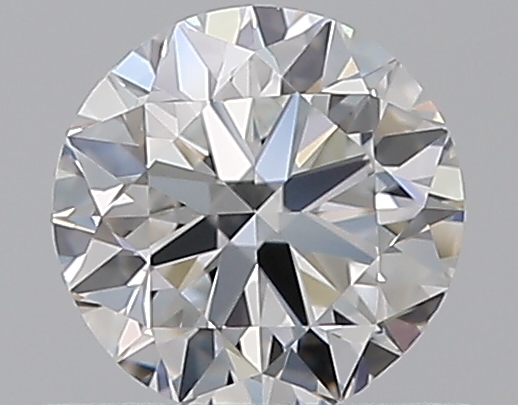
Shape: round
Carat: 0.5
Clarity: VVS2
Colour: F
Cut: VG
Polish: EX
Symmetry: VG
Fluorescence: F
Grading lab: GIA
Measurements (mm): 4.94 x 5.01 x 3.14